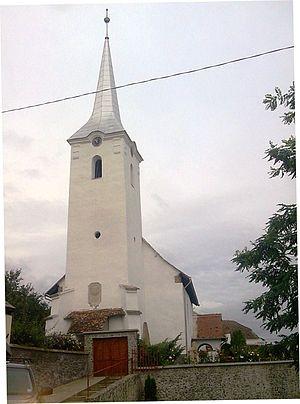
La comtesse Claudine Rhédey de Kis-Rhéde était l'épouse du Duc Alexandre de Wurtemberg. Son fils, François, Duc de Teck, est le père de Mary de Teck, reine consort de George V du Royaume-Uni.